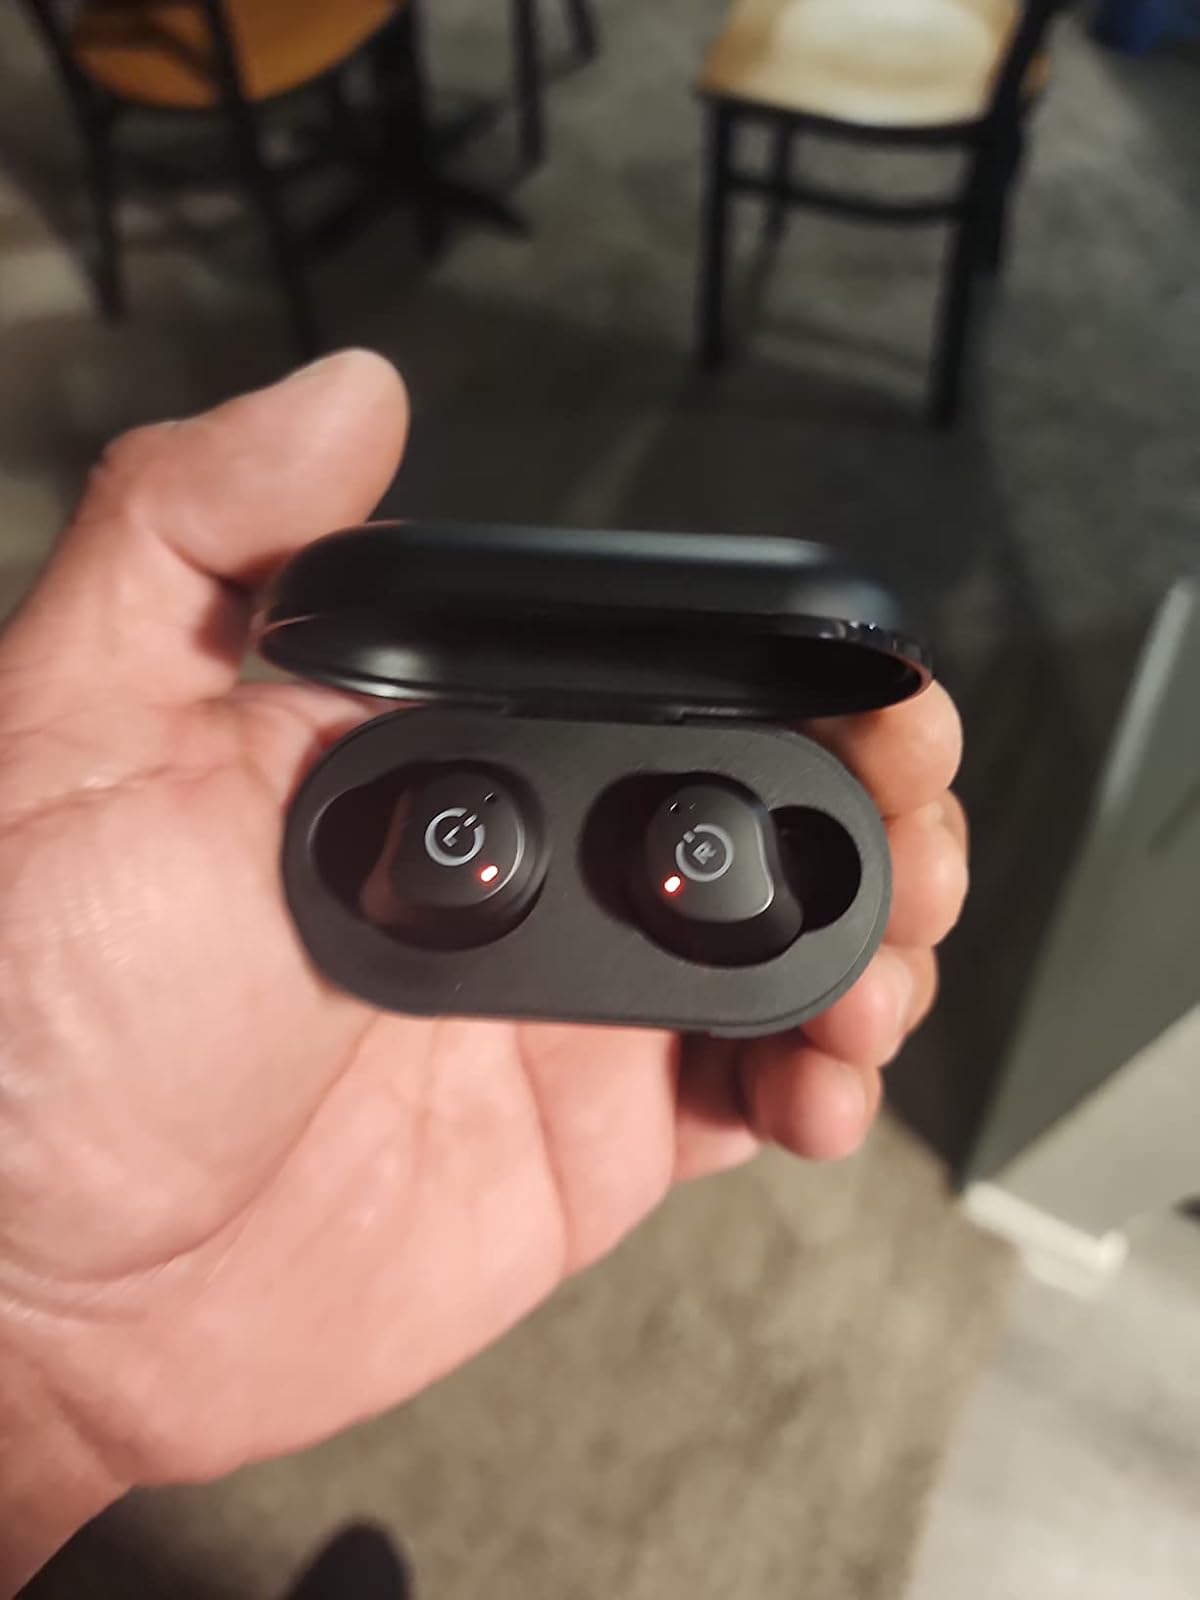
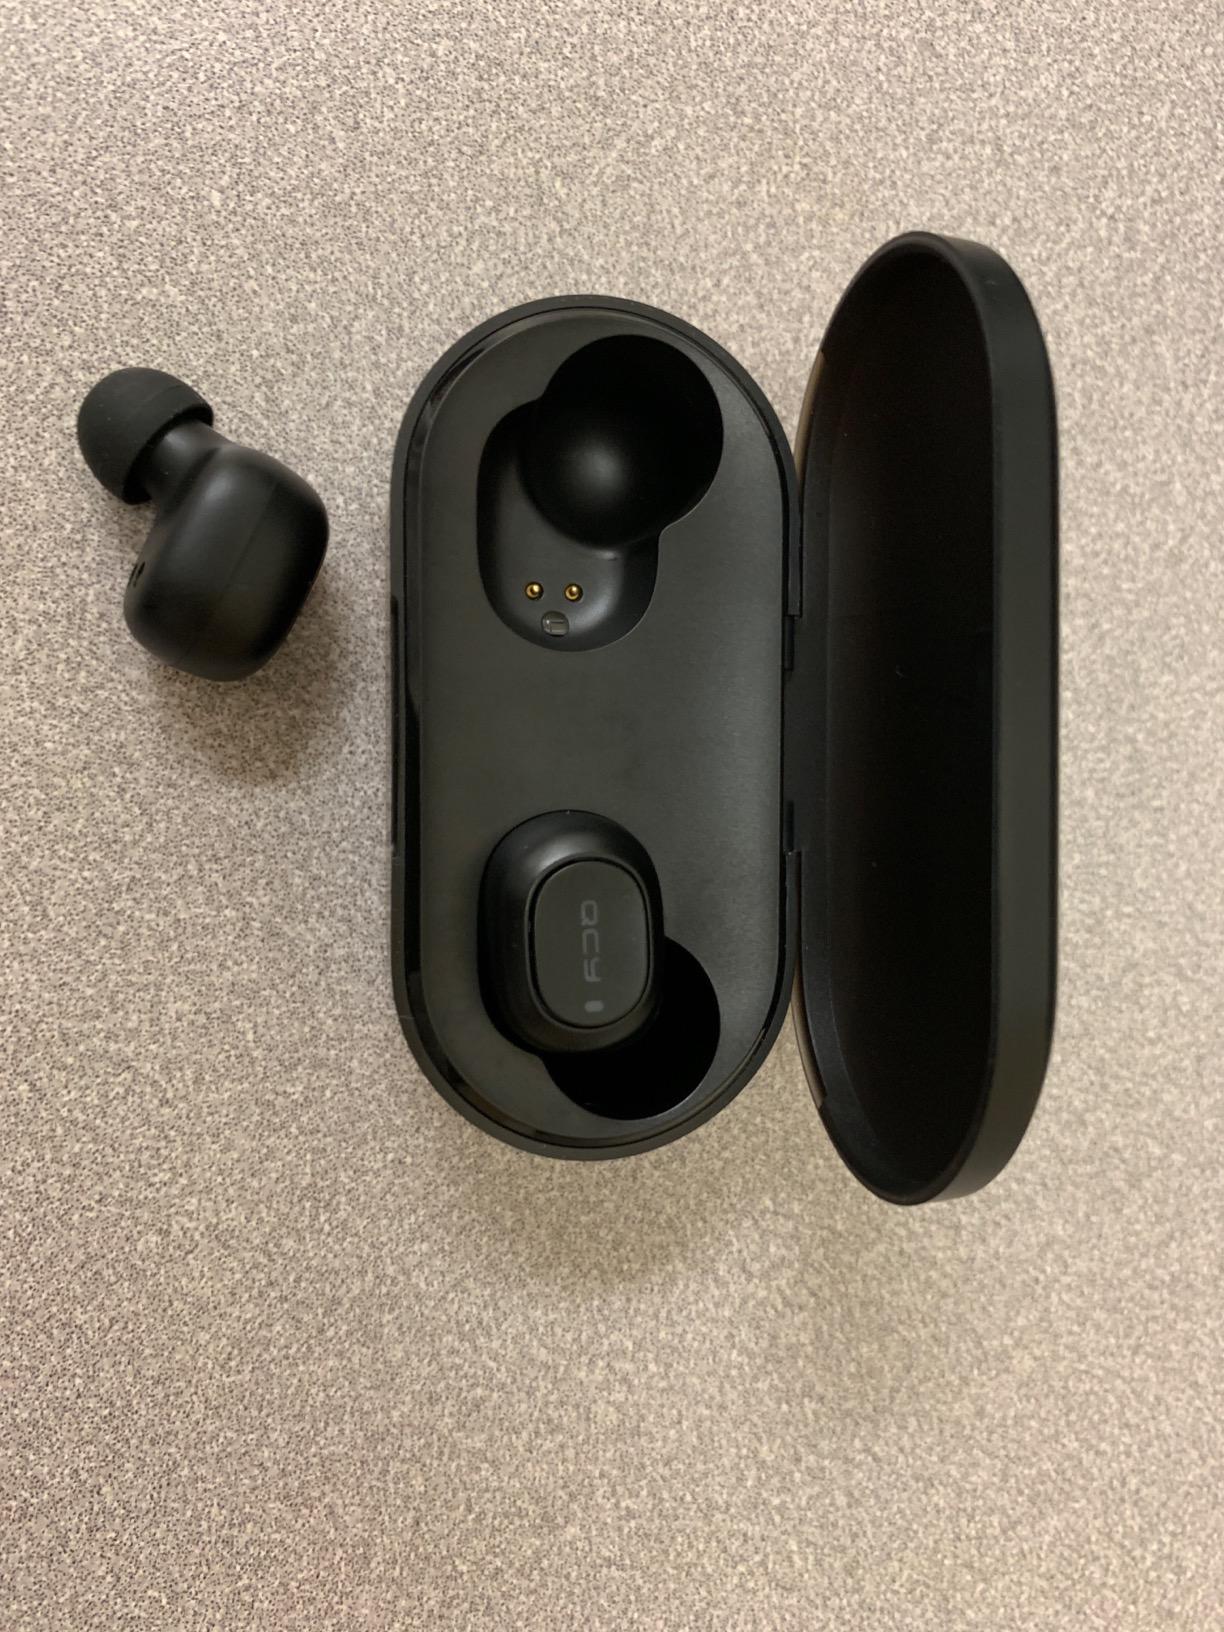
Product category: earbuds
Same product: no